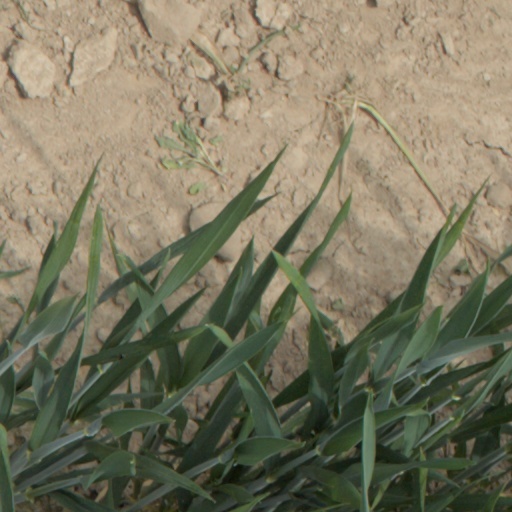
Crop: wheat